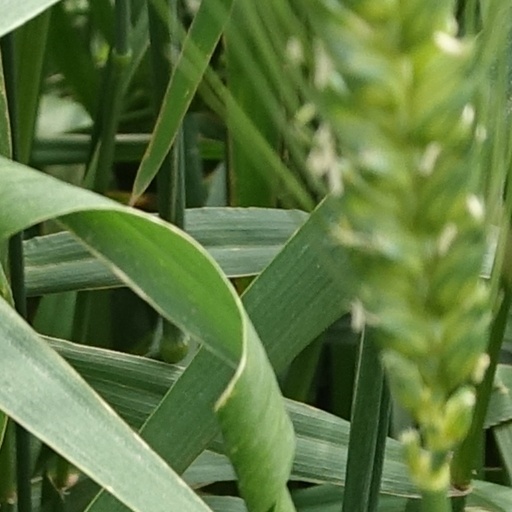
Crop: wheat